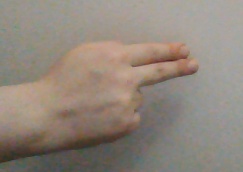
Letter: ain